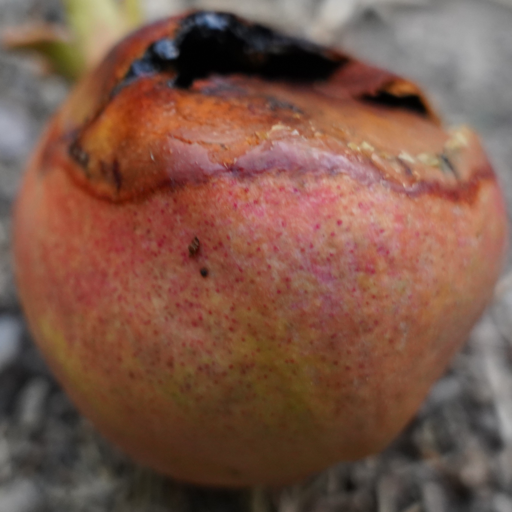
Label: Colletotrichum spp